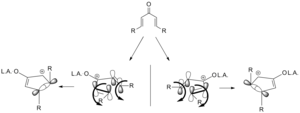
La réaction de cyclisation de Nazarov est une réaction chimique utilisée en chimie organique pour la synthèse de cyclopenténones. La réaction est généralement divisée en variantes classiques et modernes, en fonction des réactifs et des substrats utilisés. Elle a été découvert à l'origine par Ivan Nikolaevich Nazarov en 1941 alors qu'il étudiait les réarrangements des cétones vinyliques allyliques.